Carried interest

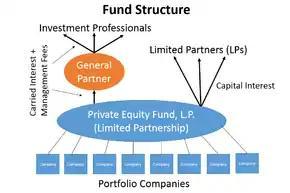
Structure of a private equity or hedge fund, which shows the carried interest and management fee received by the fund's investment managers. The general partner is the financial entity used to control and manage the fund, while the limited partners are the individual investors. The investment managers work as the general partner and are also a partner in the limited partnership. Limited partners collect their return on their capital interest.

Carried interest, or carry, in finance, is a share of the profits of an investment paid to the investment manager specifically in alternative investments (private equity and hedge funds). It is a performance fee, rewarding the manager for enhancing performance. Since these fees are generally not taxed as normal income, some believe that the structure unfairly takes advantage of favorable tax treatment, e.g. in the United States. In this regard, it is often referred to as the carried interest loophole. "The Hill" referred to it as "Wall Street's favorite tax break."